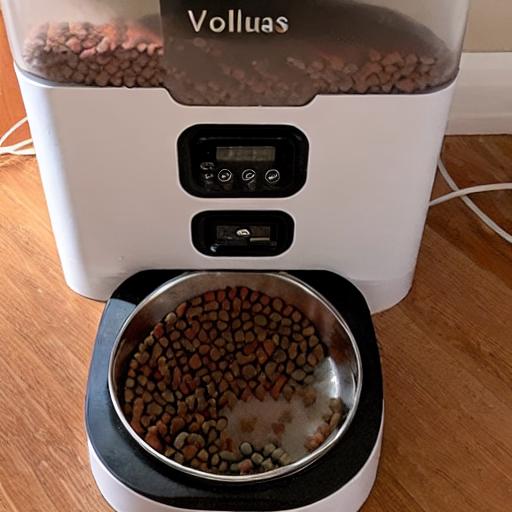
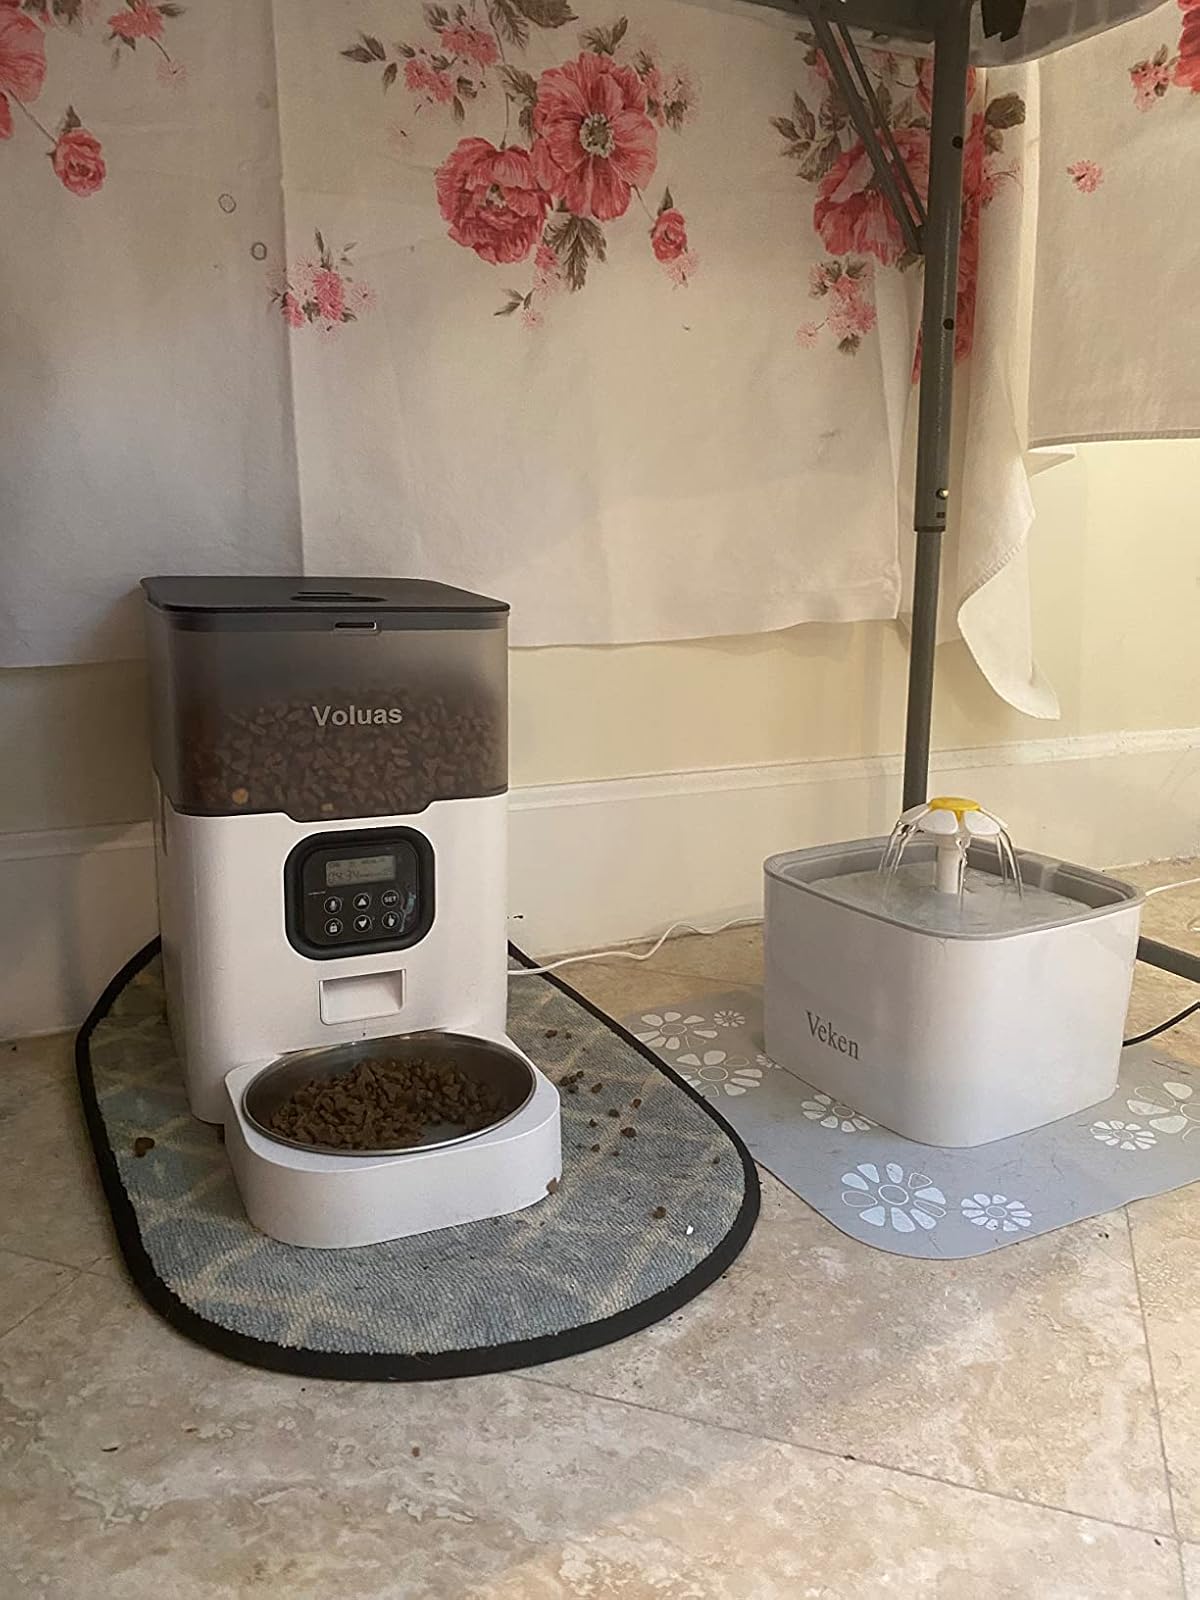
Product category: items_feeder
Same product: no